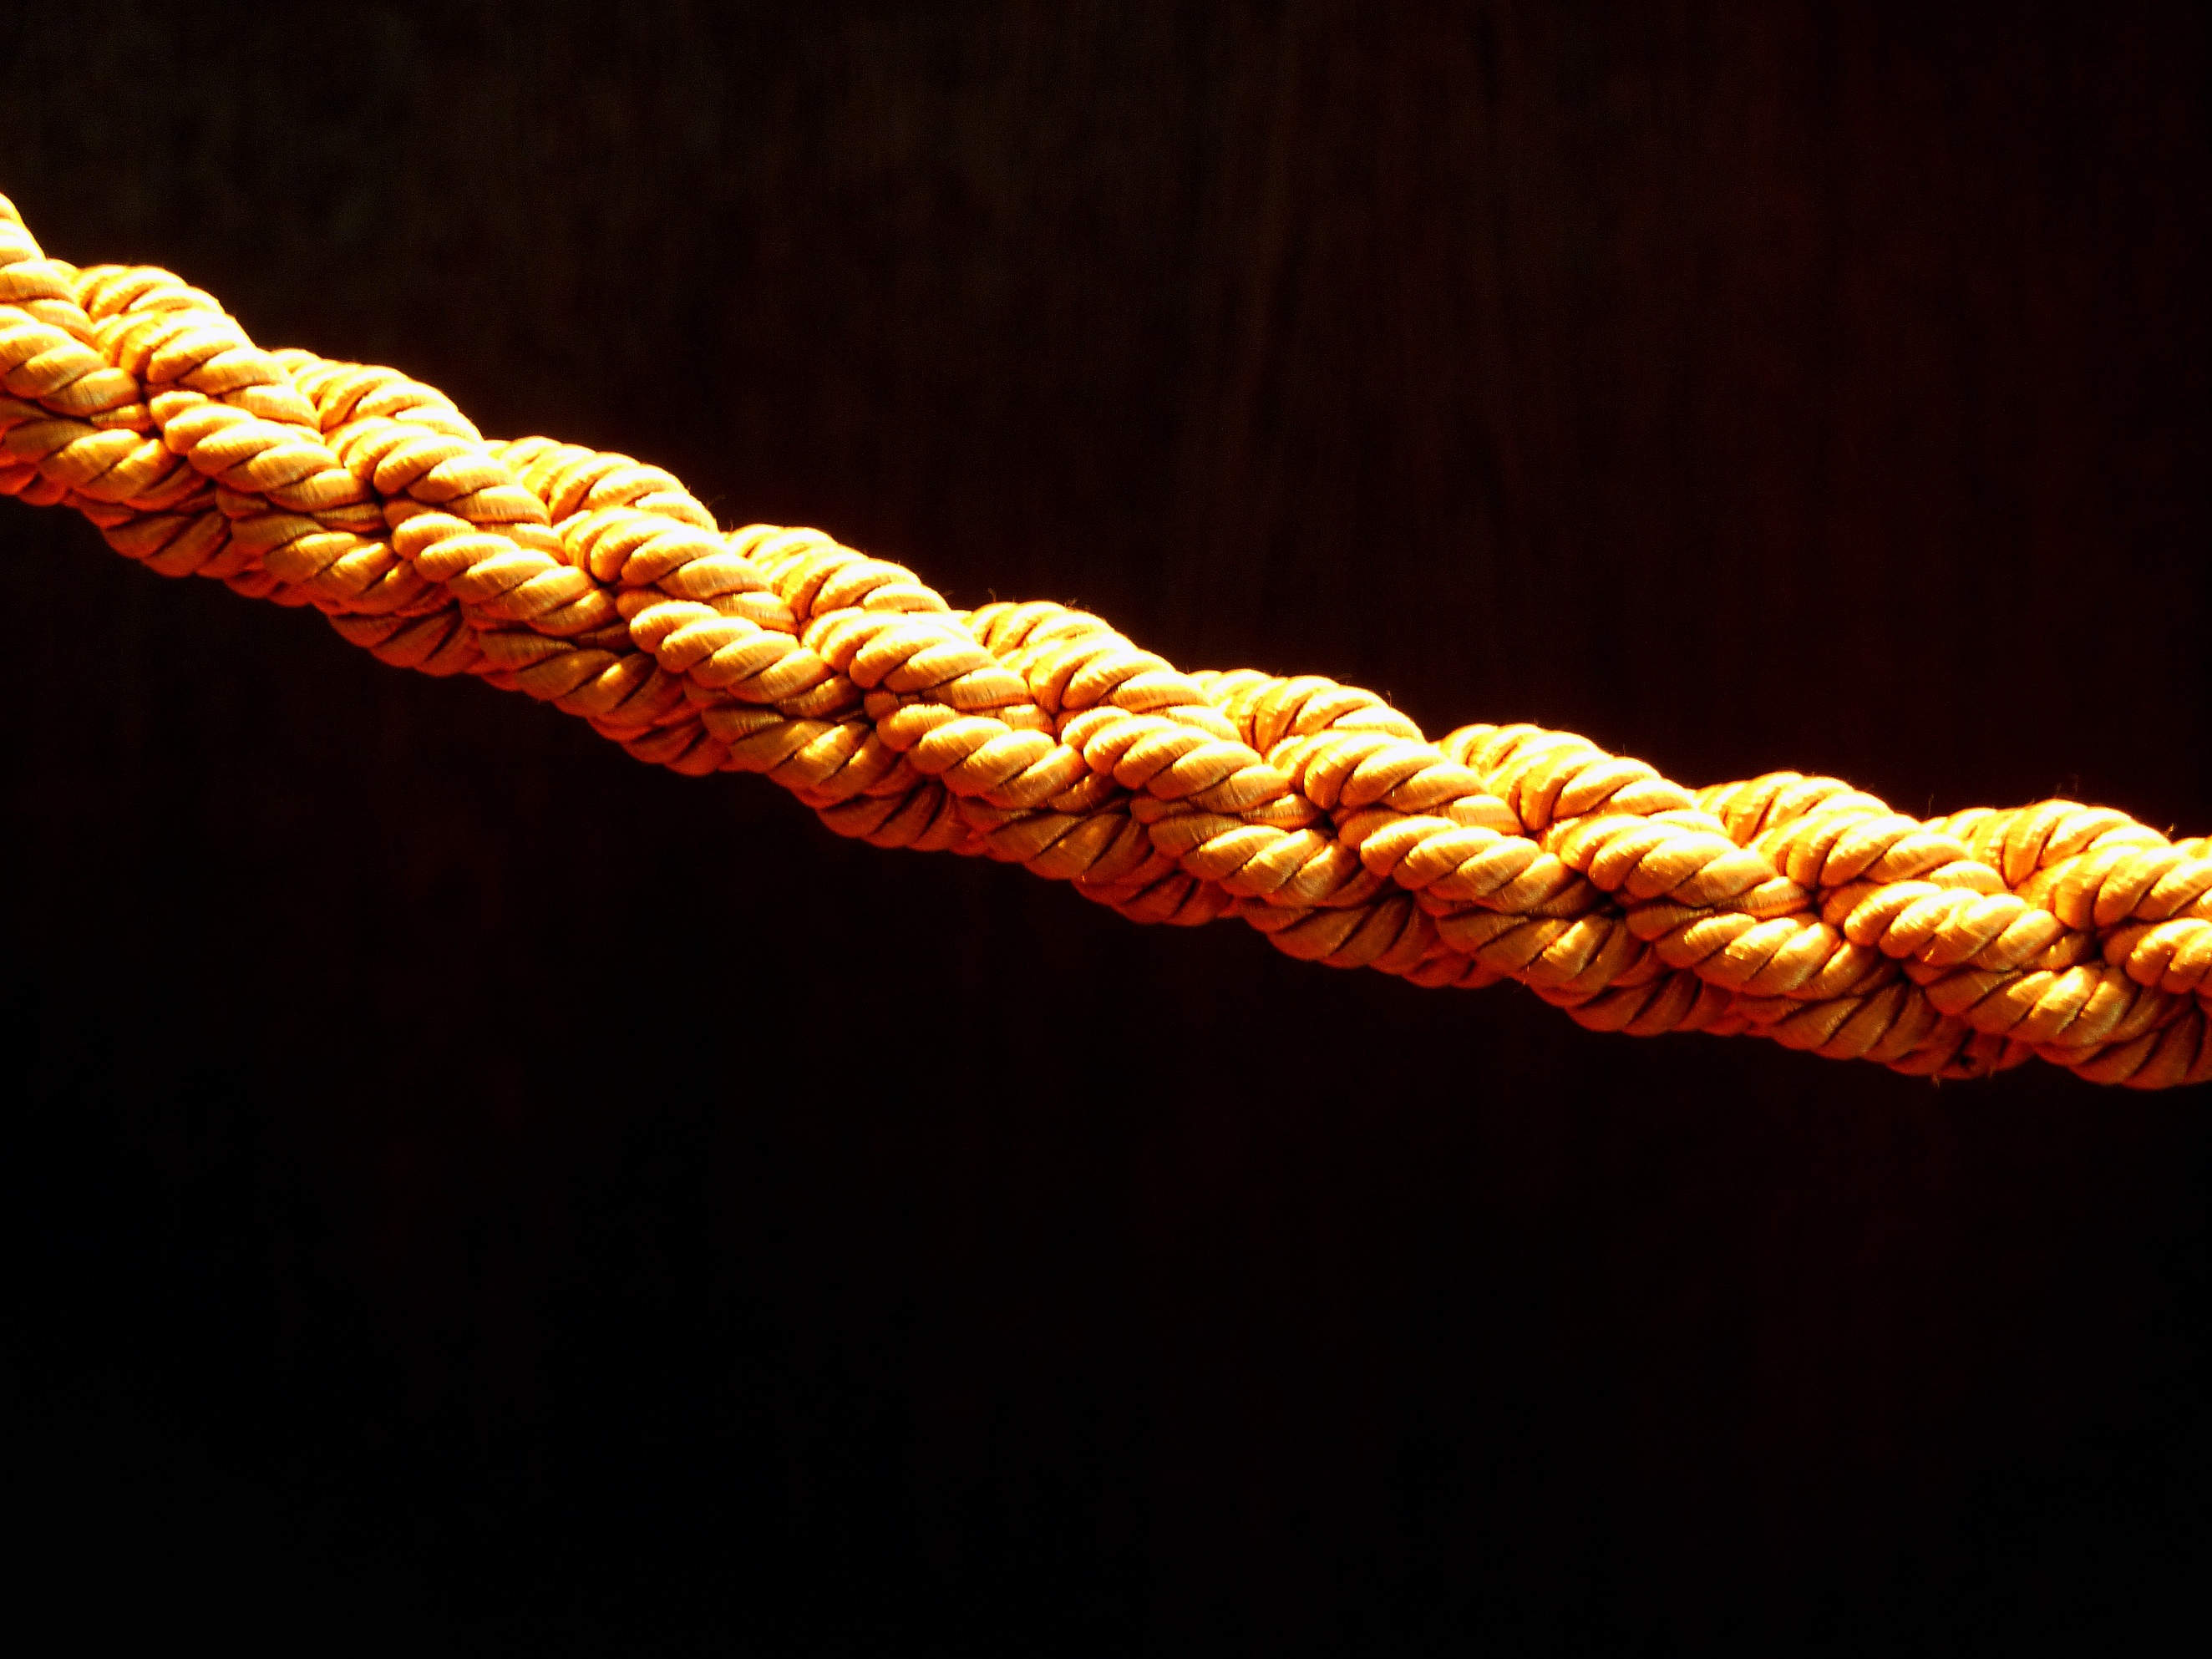
dew, rope, chain, red, yellow, handrail, close up, strand, knot, woven, macro photography, fixing, twisted ropes, hardware accessory